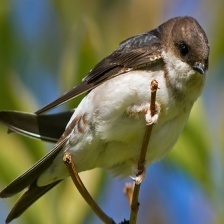
Species: COMMON HOUSE MARTIN
Scientific name: DELICHON URBICUM